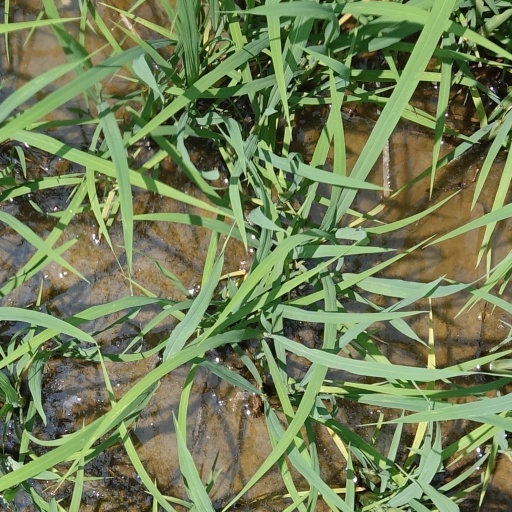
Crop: rice